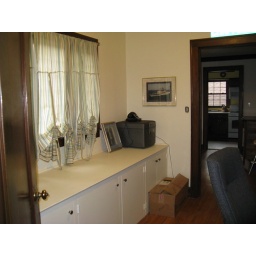
View of Coley's office from mine. The windows overlook the fenced in area outside.